Pragmatism

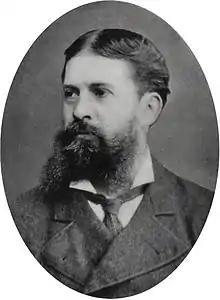
Charles Peirce: the American polymath who first identified pragmatism

Pragmatism as a philosophical movement began in the United States around 1870. Charles Sanders Peirce (and his pragmatic maxim) is given credit for its development,